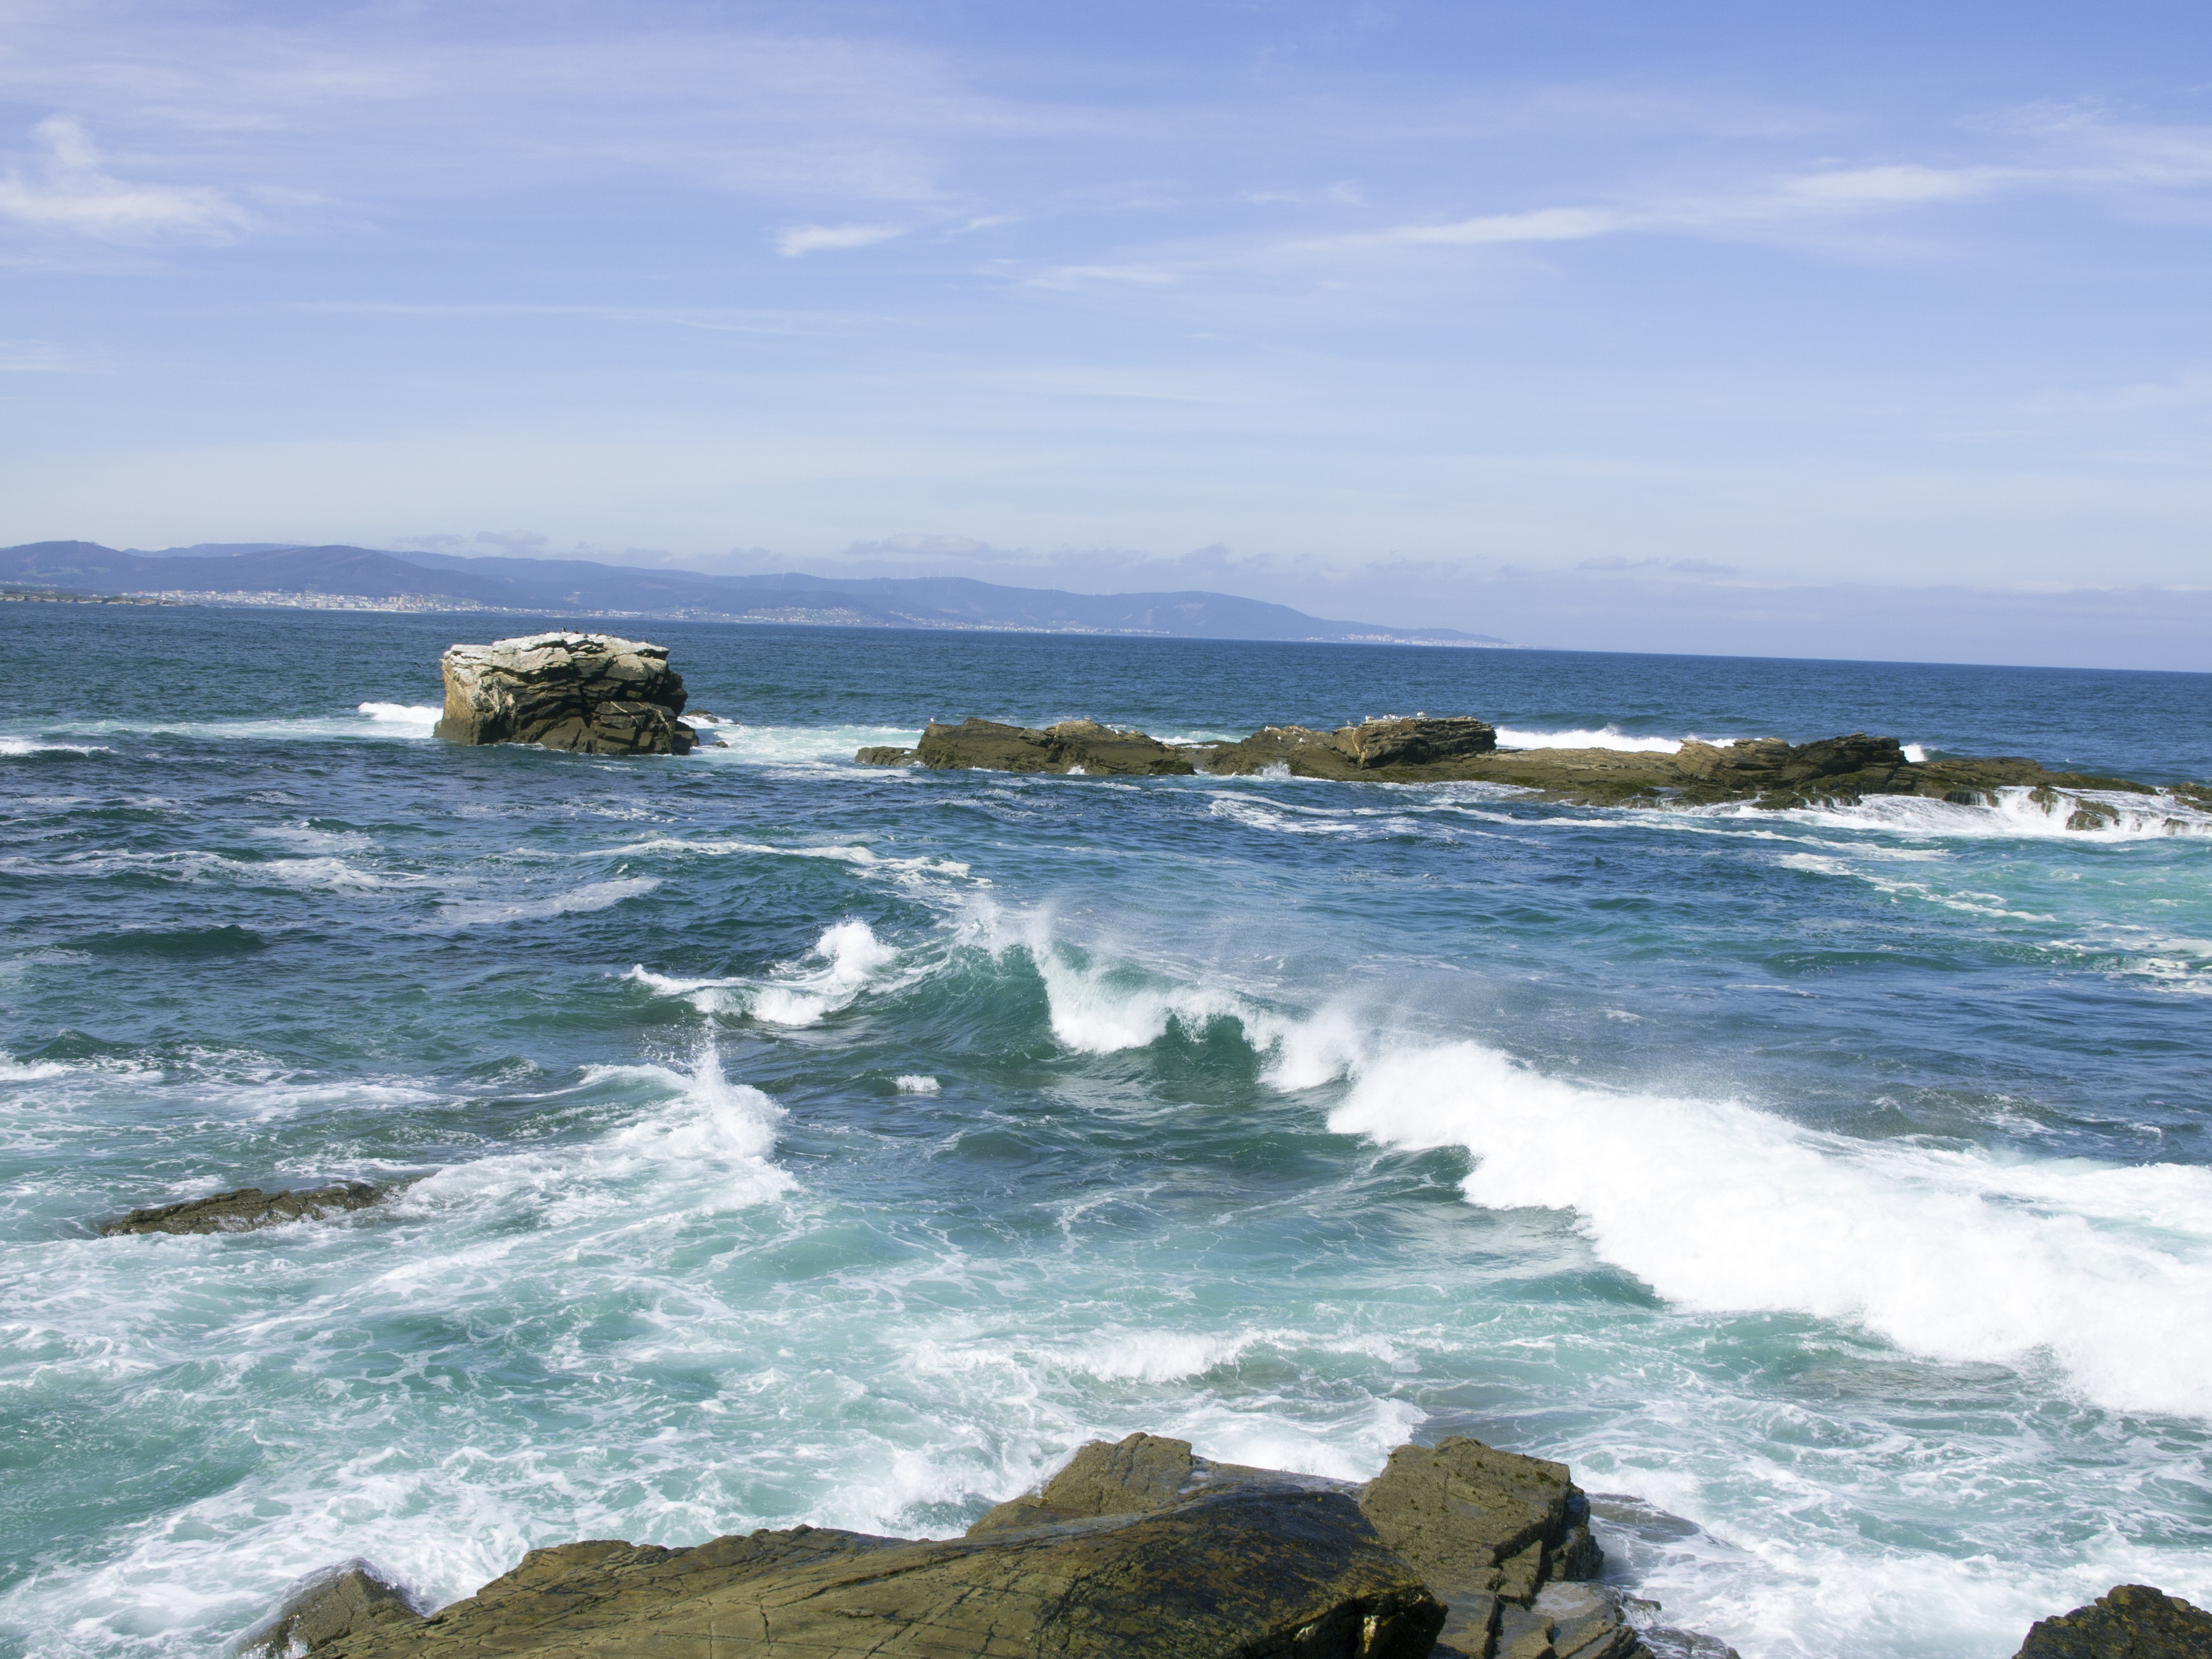
beach, landscape, sea, coast, rock, ocean, horizon, shore, wave, vacation, cliff, cove, bay, terrain, material, body of water, rocks, headland, cape, islet, wind wave